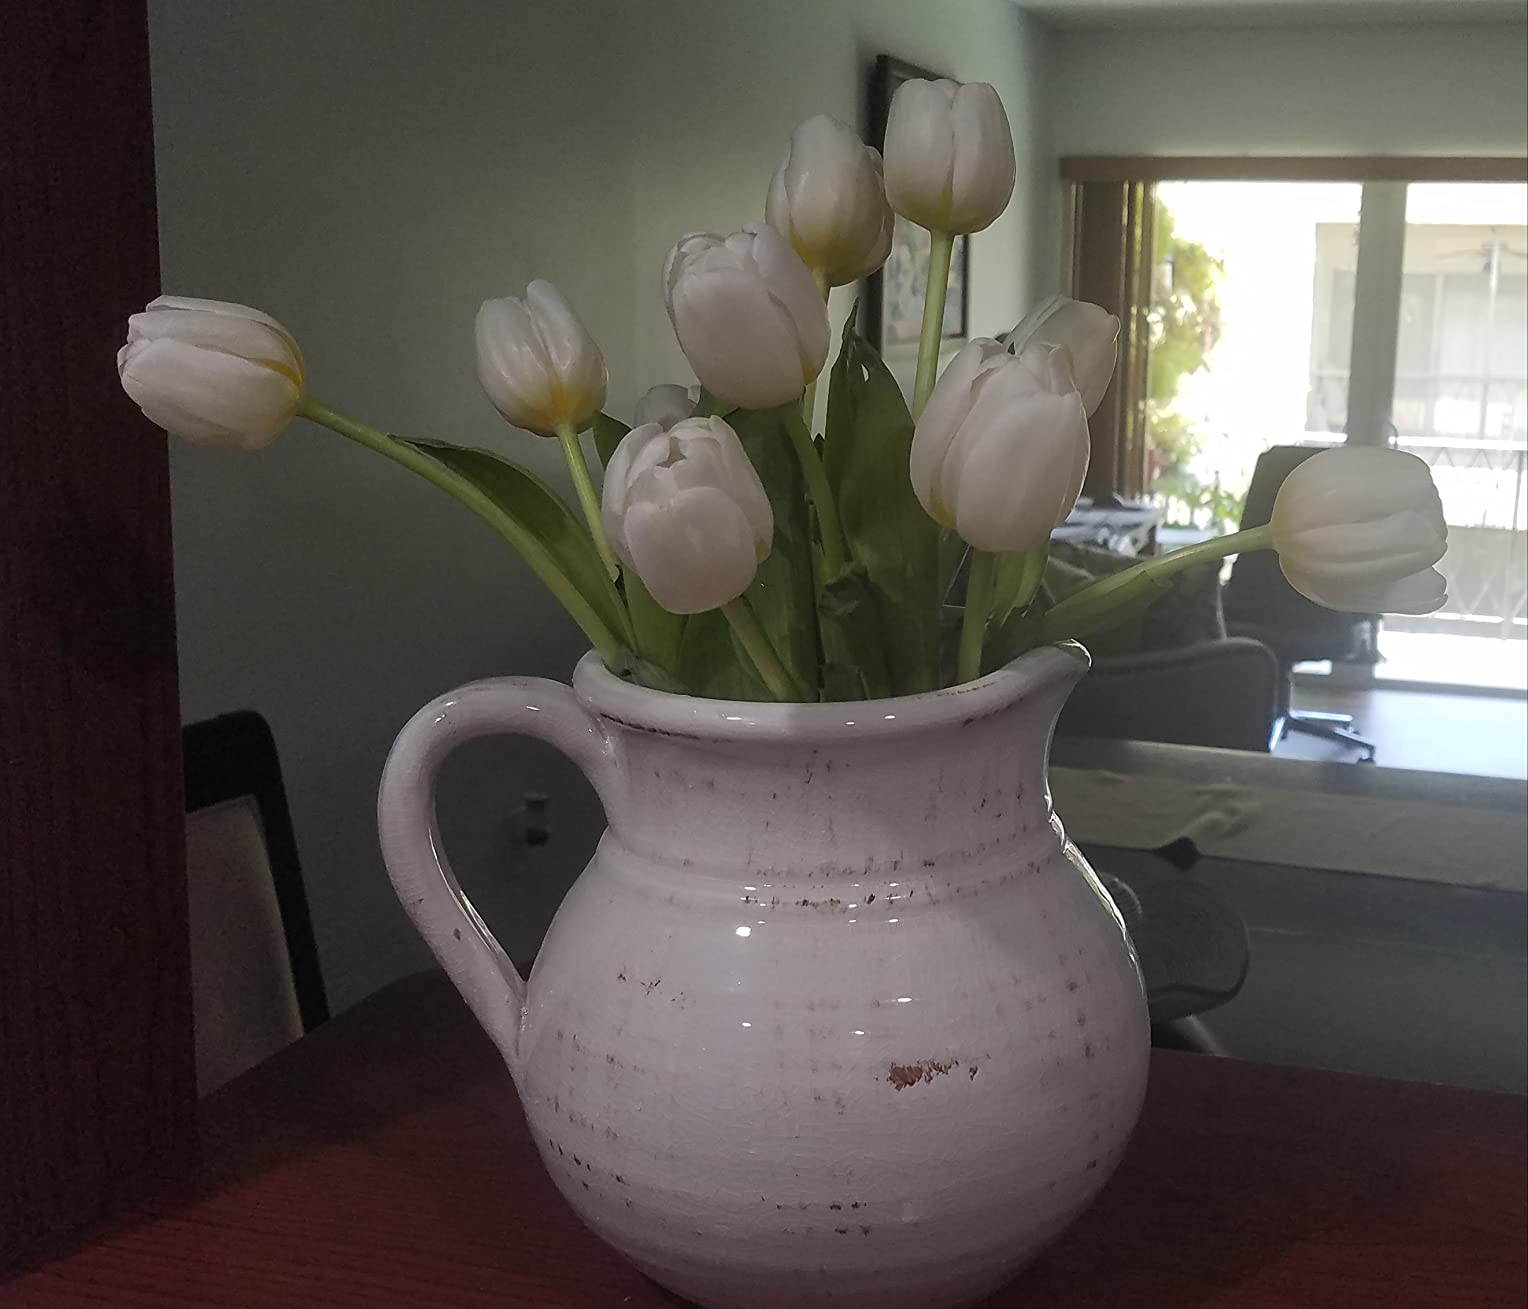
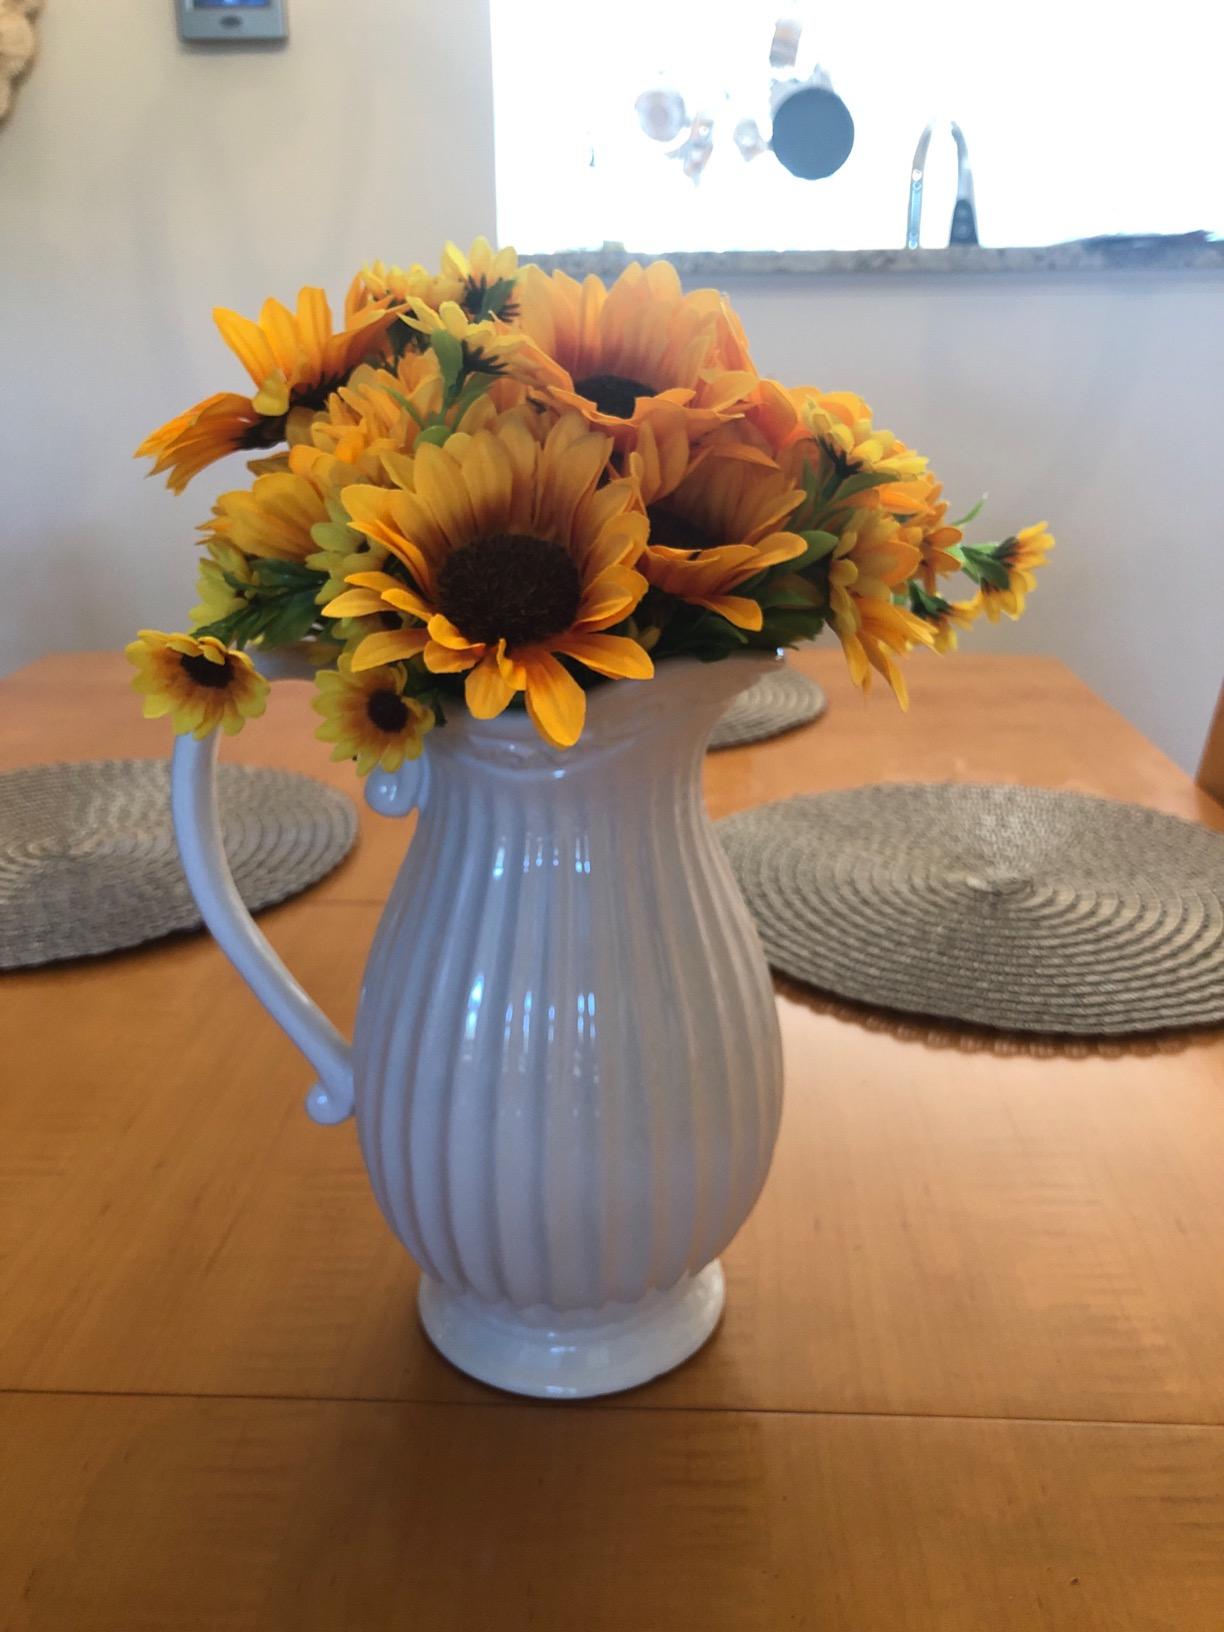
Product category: vase
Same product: no